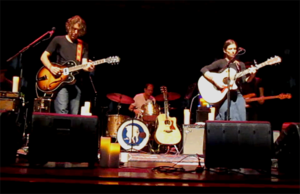
Steve Tannen et Deb Talan du groupe de folk-pop The Weepies jouent à Calvin College à Grand Rapids, Michigan.
The Weepies est un groupe de pop-folk originaire de Cambridge aux États-Unis; composé de Deb Talan et Steve Tannen.